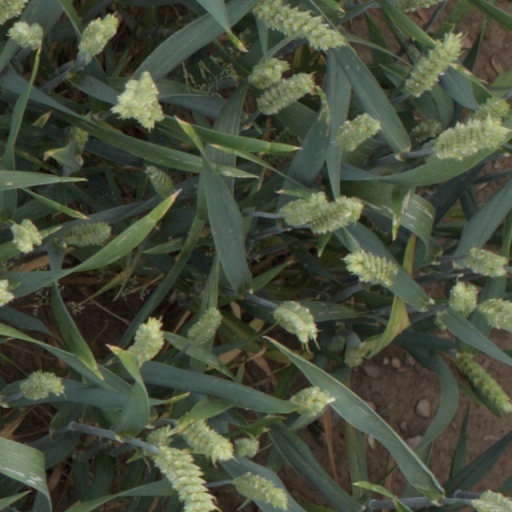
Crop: wheat